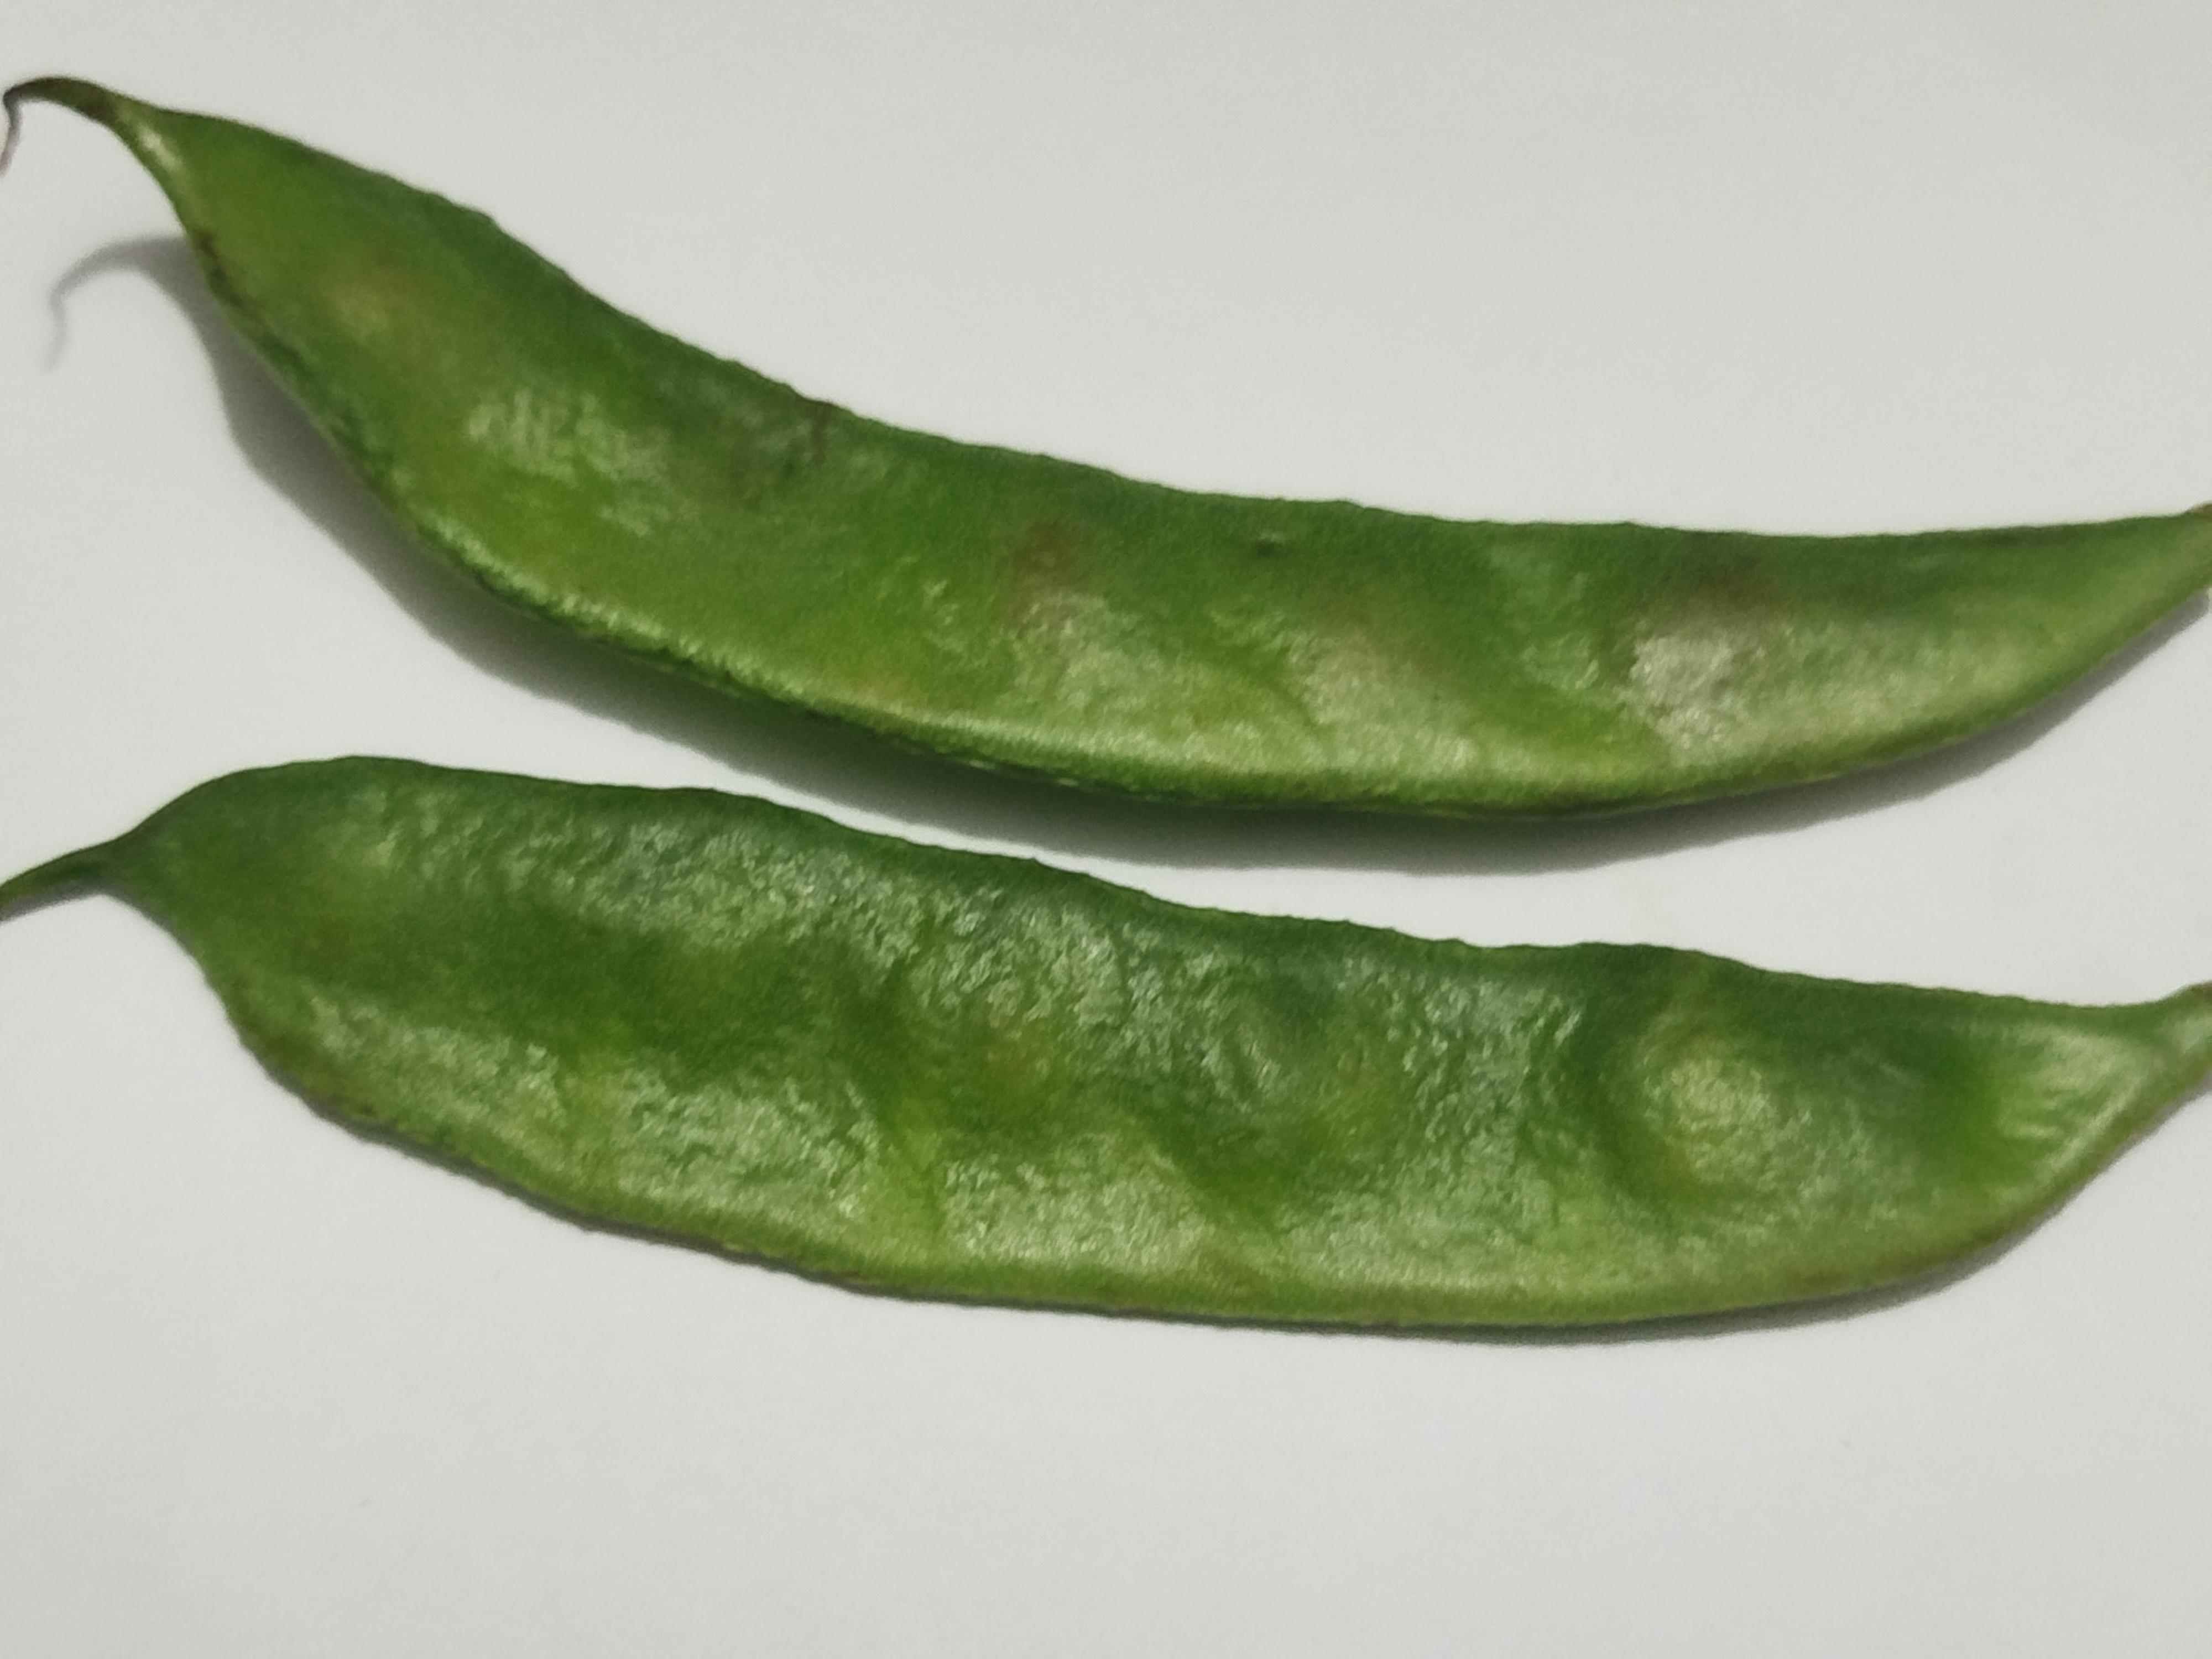
Label: Bean